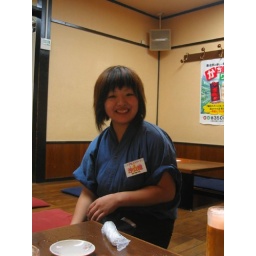
22 August. Saori. This cute girl was working in the izakaya in Sendai.